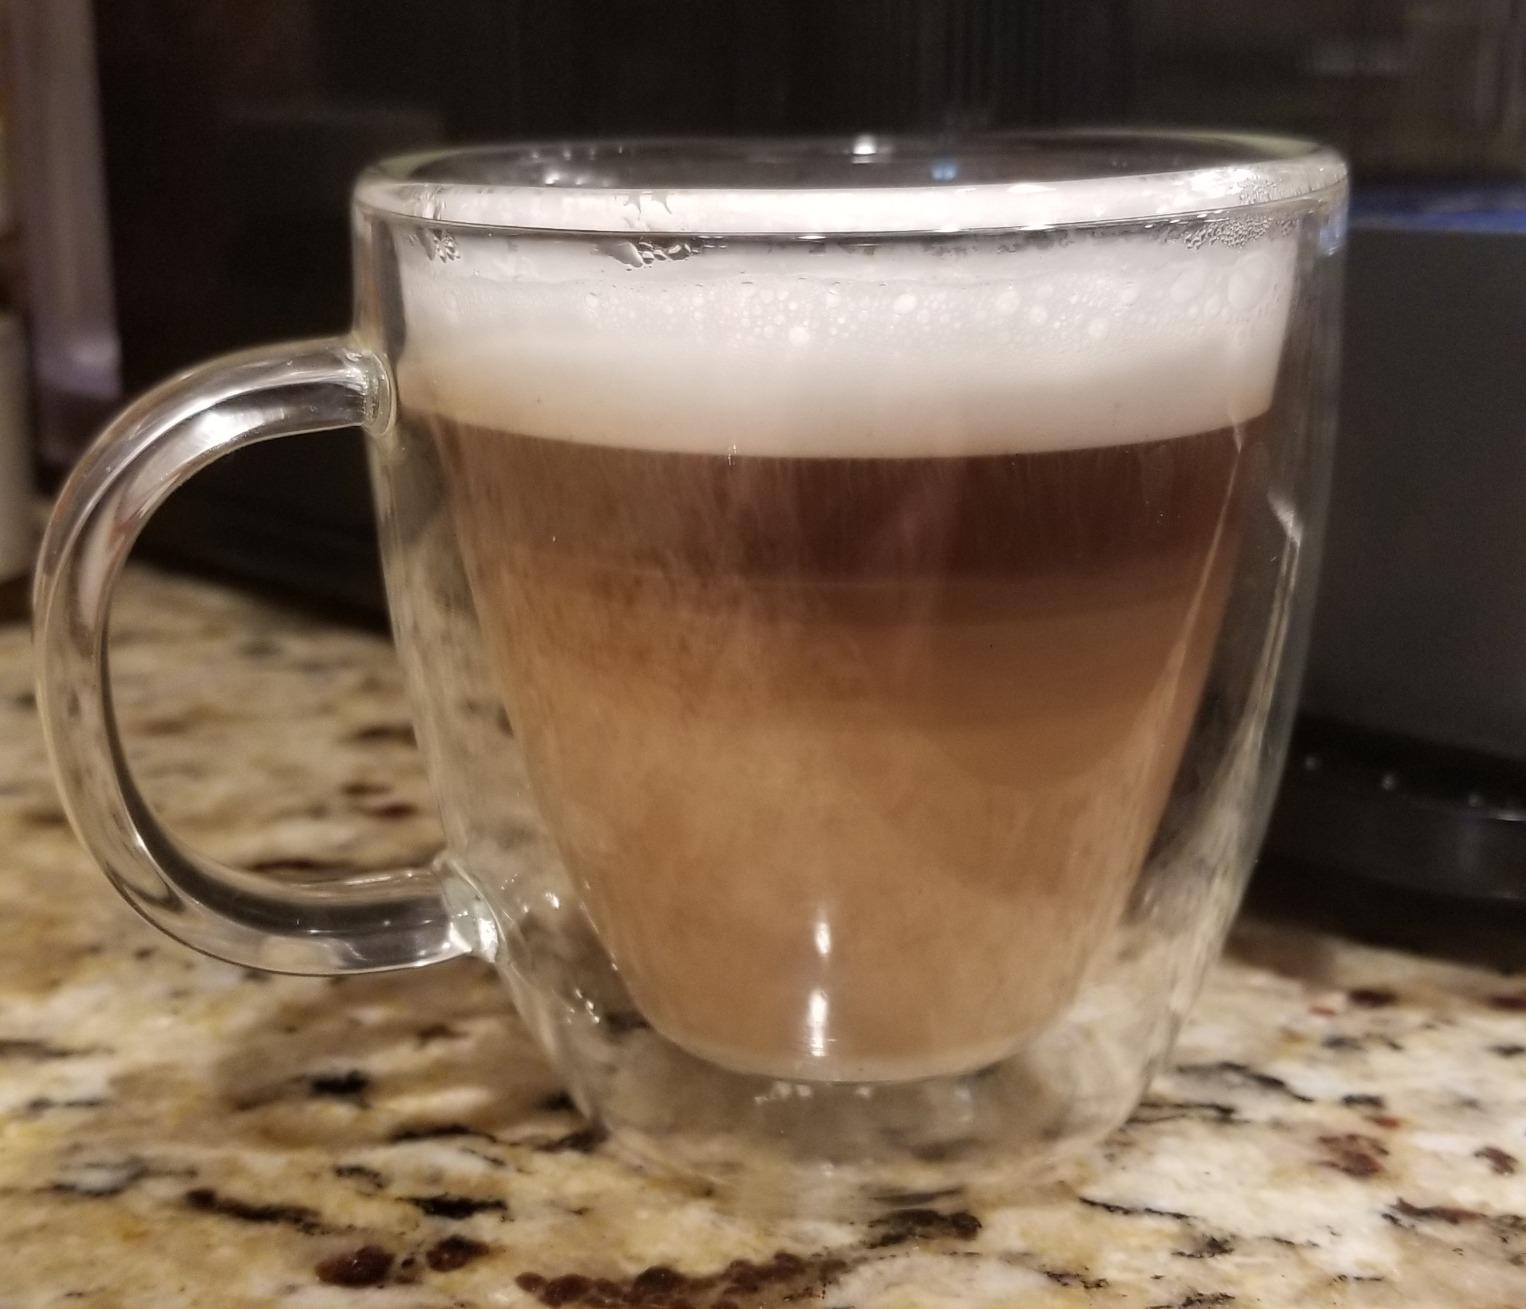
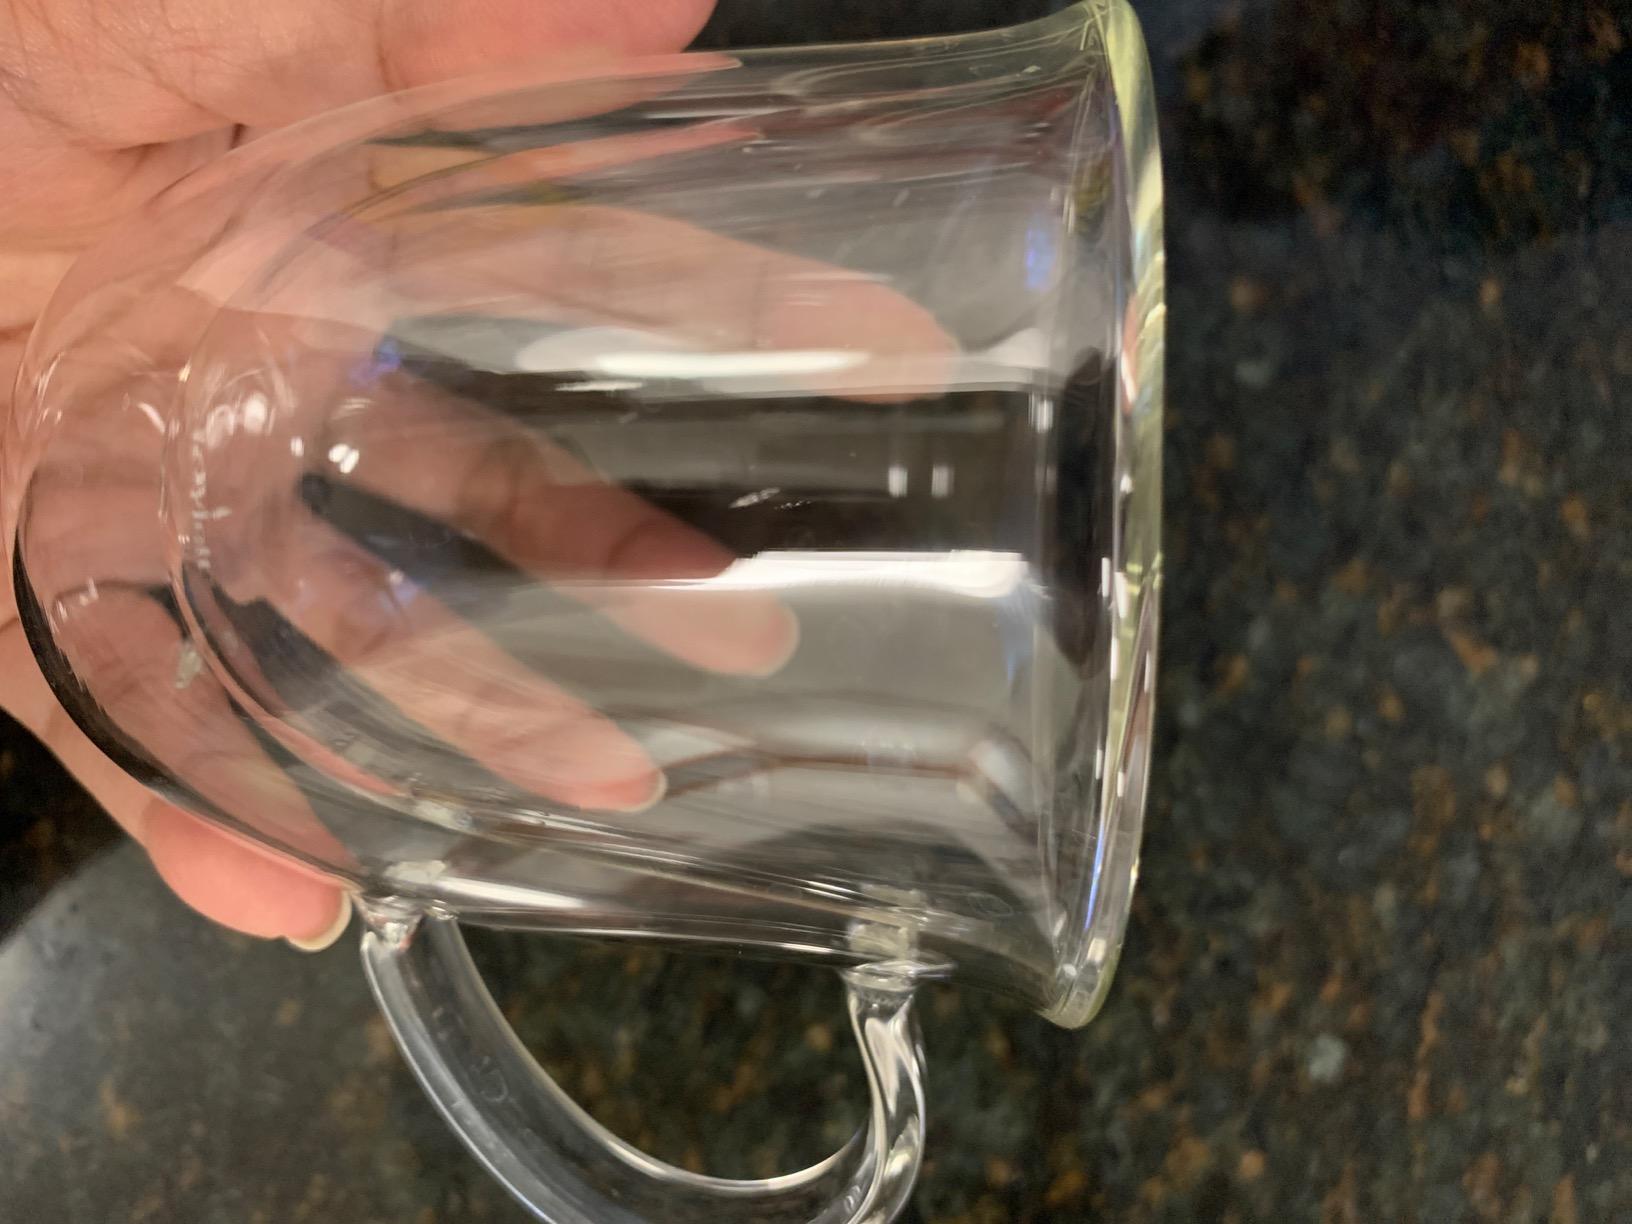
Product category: items_mug
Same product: no